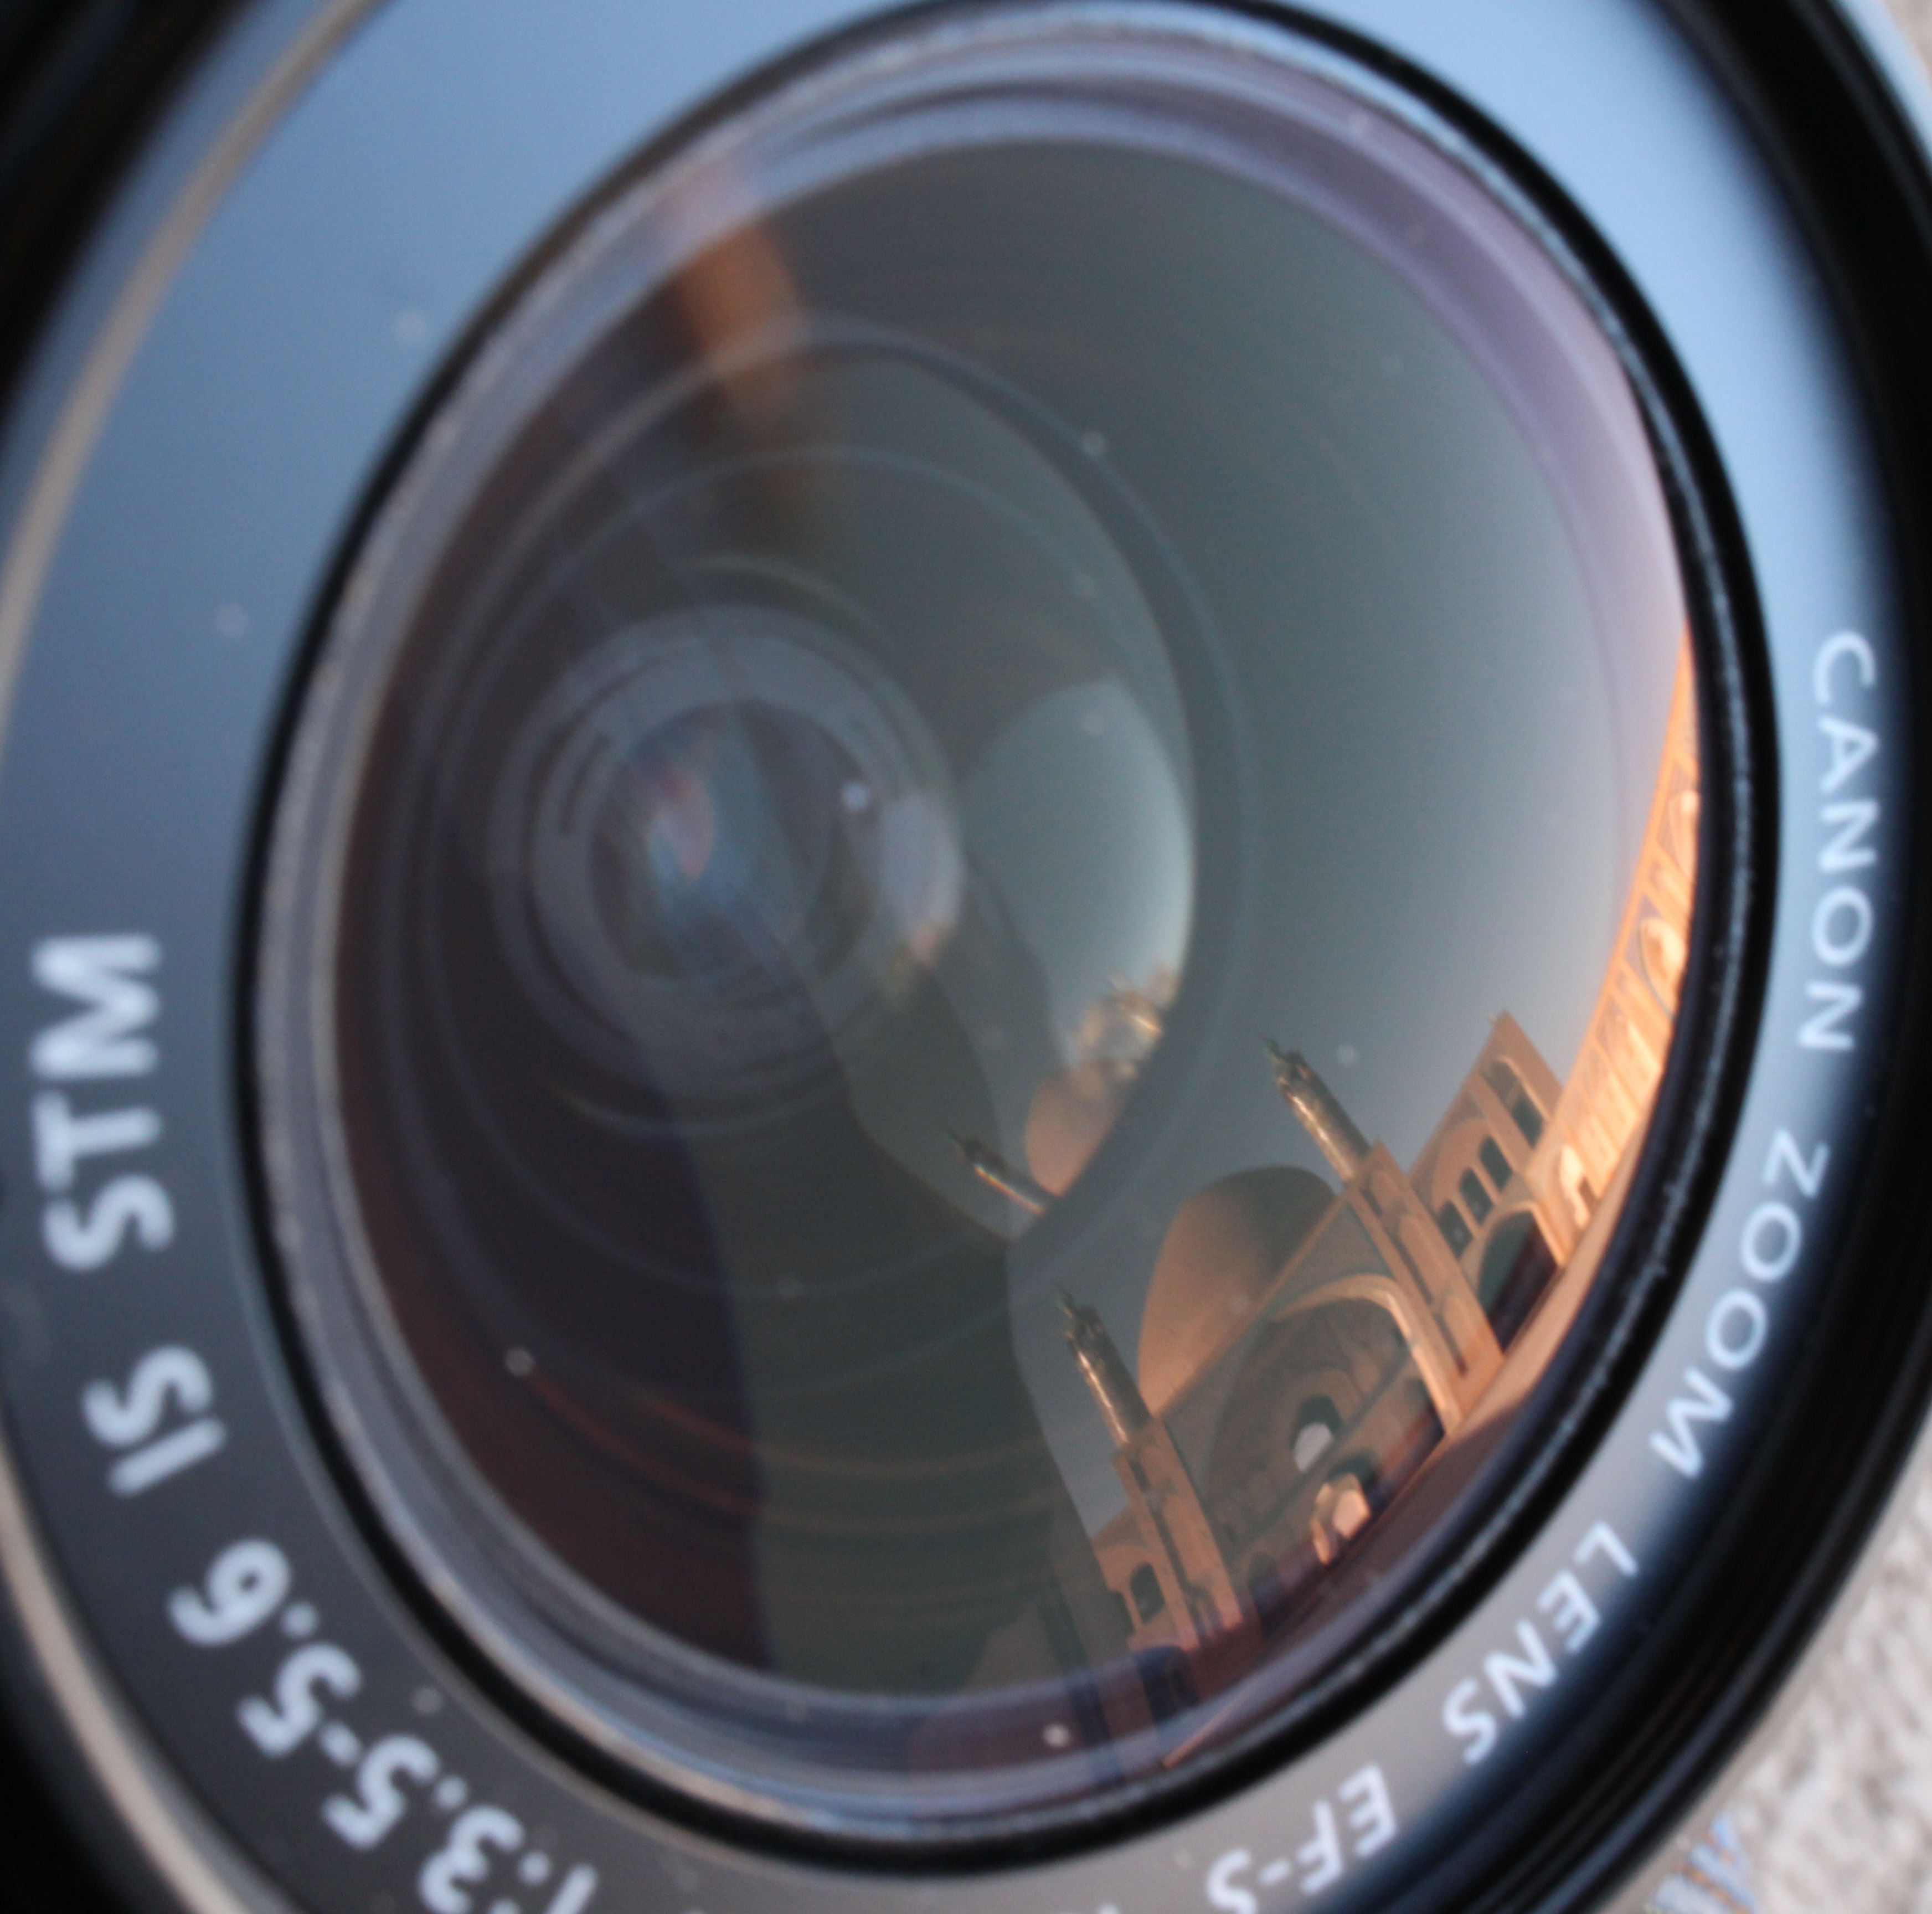
hand, camera, photography, wheel, lens, close up, reflex camera, digital camera, eye, camera lens, fisheye lens, single lens reflex camera, cameras optics